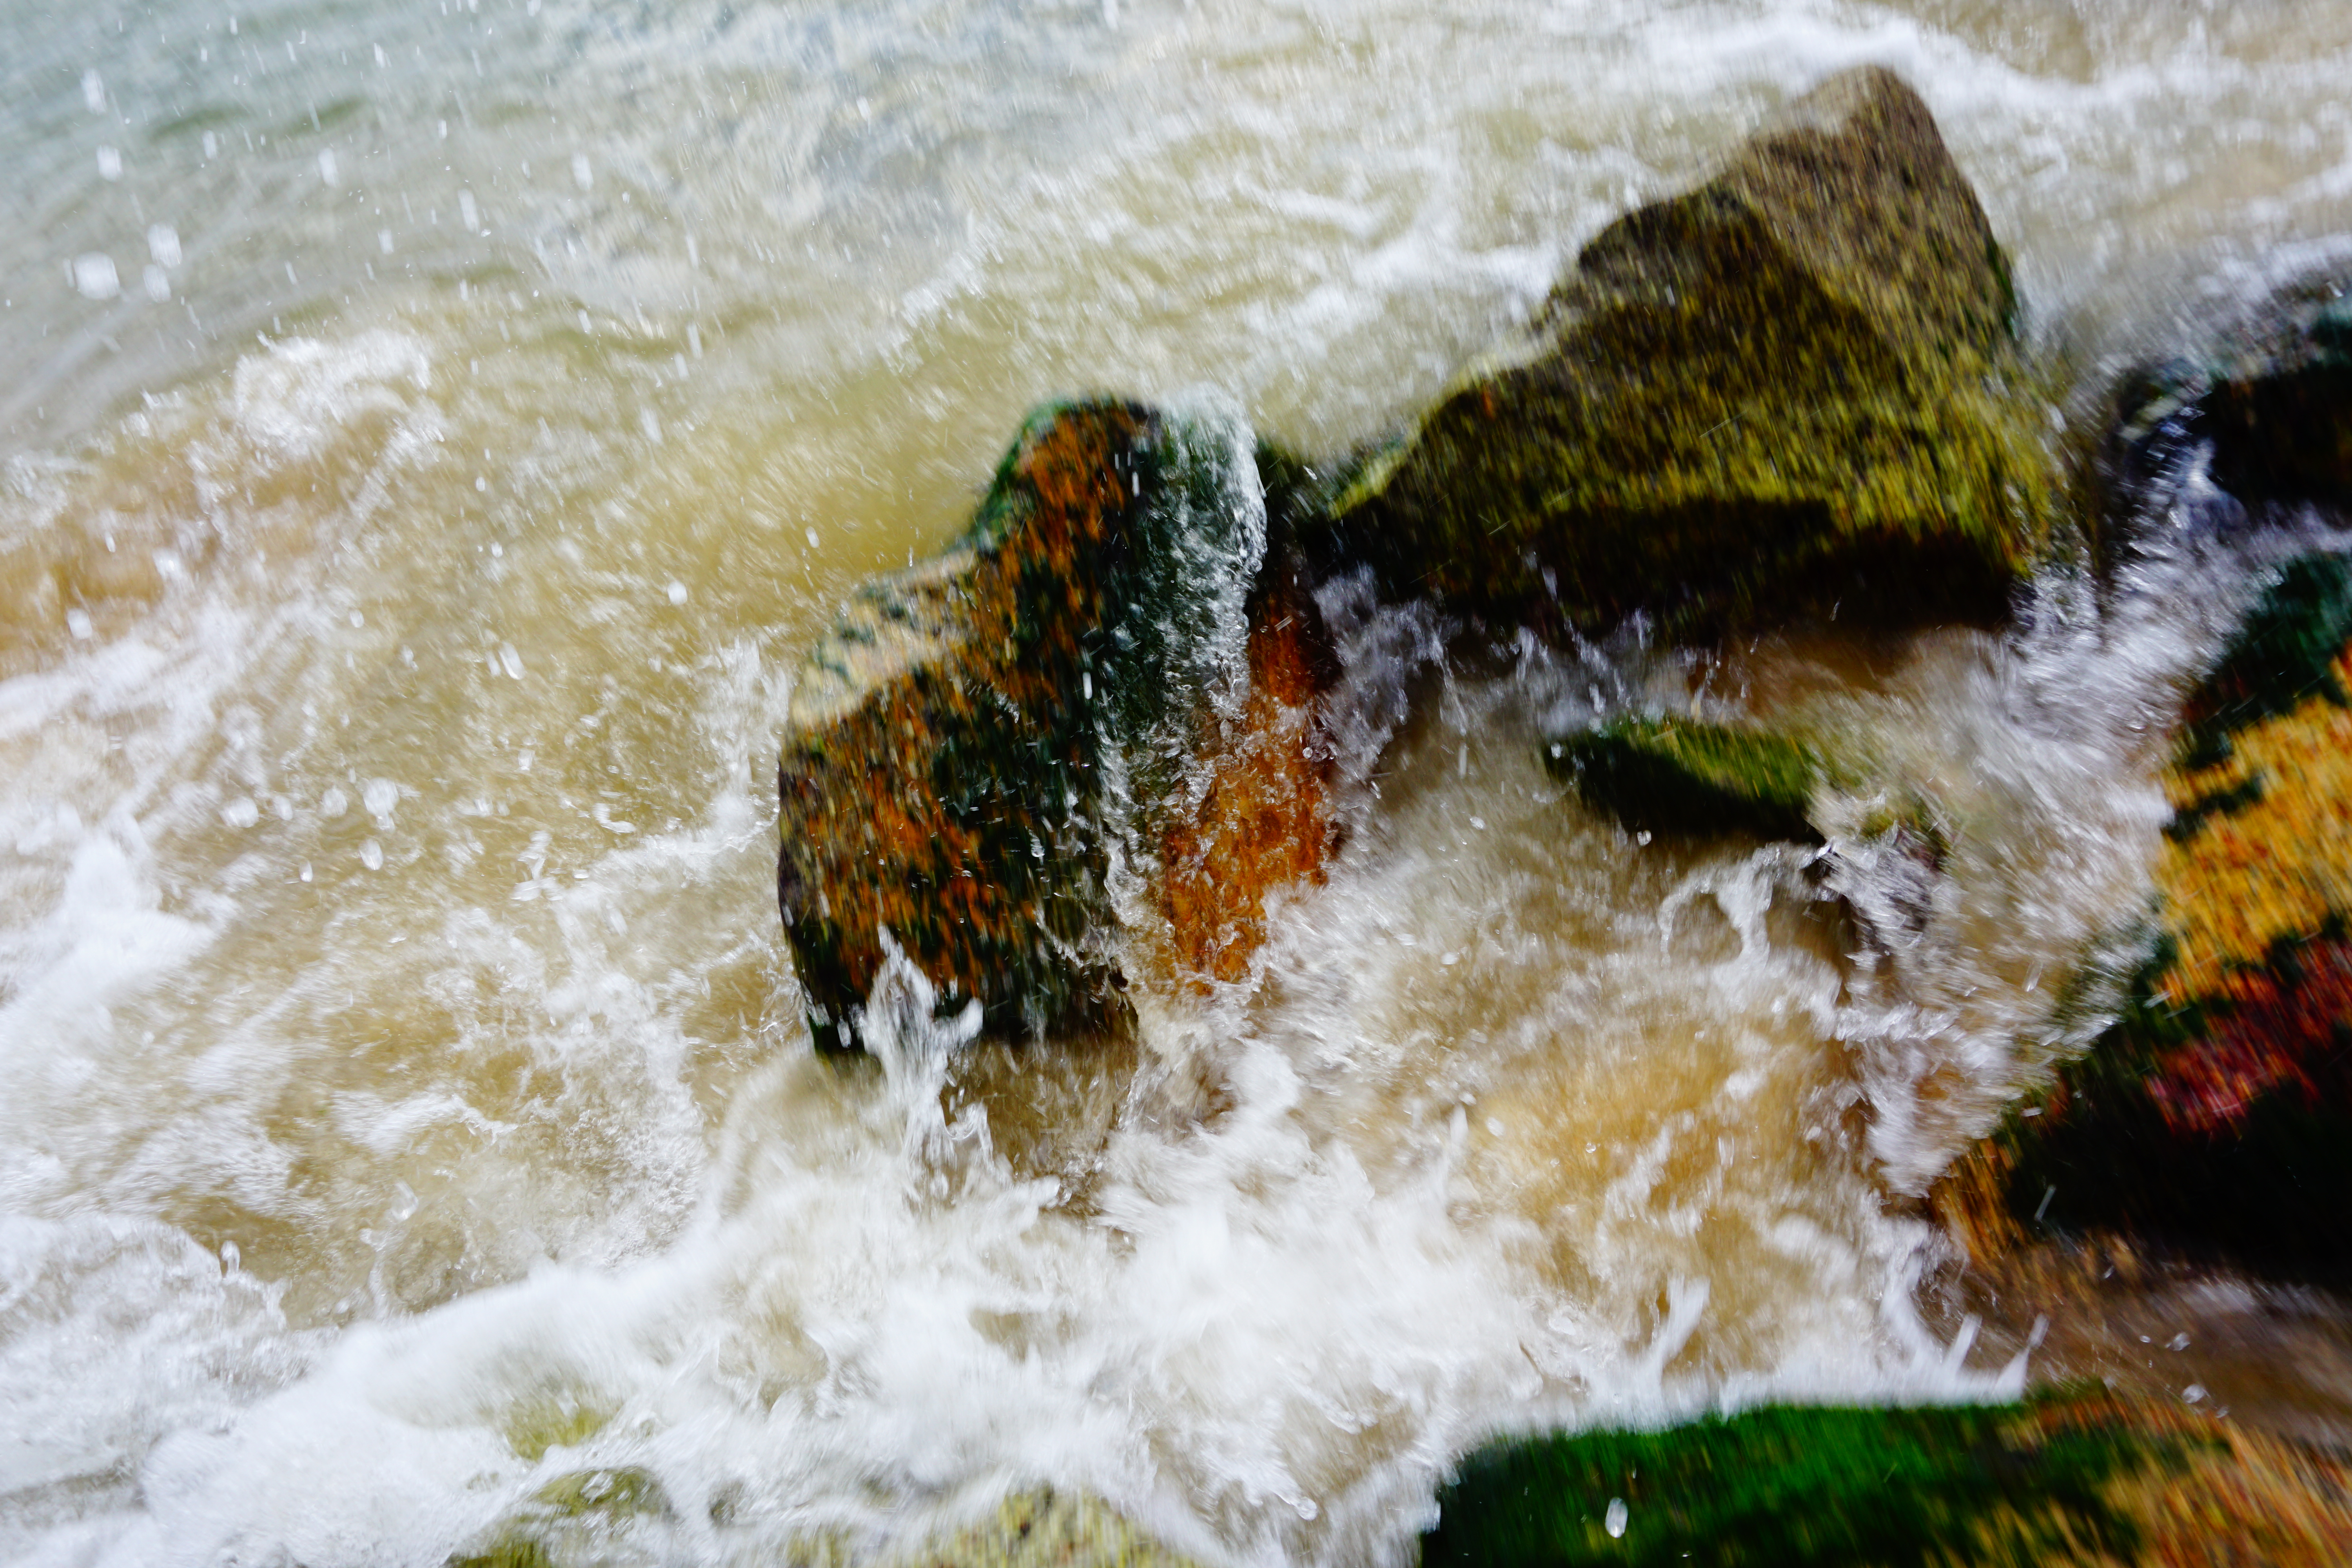
sea, waves, rocks, water, rapid, water resources, watercourse, river, rock, wave, stream